Eugeniusz Geppert Academy of Fine Arts

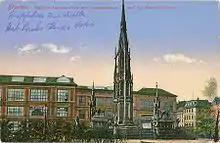
Former Akademie für Kunst und Kunstgewerbe, ul. Plac Polski 3/4

Since its inception the school bore the following names: College of Fine Arts (1946–1949), State College of Fine Arts (1949–1996), Academy of Fine Arts in Wrocław (1996–2008) and since 2008, the Eugeniusz Geppert Academy of Arts and Design.